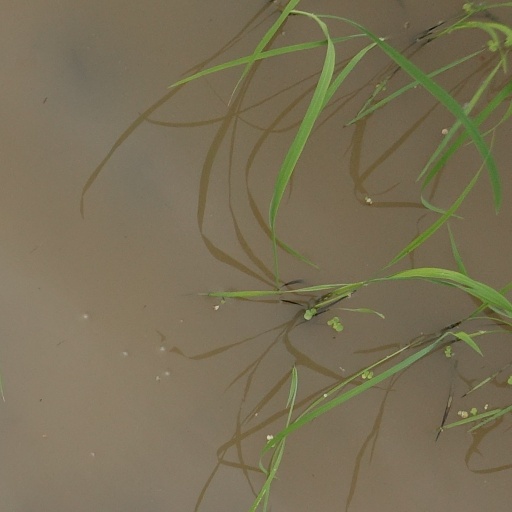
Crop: rice